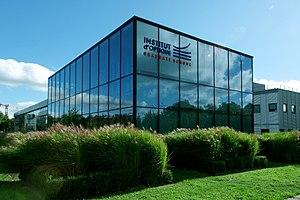
Locaux de l’école supérieure d'optique à Palaiseau
L’Institut d'Optique Graduate School est l'une des 205 écoles d'ingénieurs françaises accréditées par la CTI à délivrer un diplôme d'ingénieur et est un « établissement-composante » de l'Université Paris-Saclay. Il est également membre de ParisTech et est l’une des 14 écoles d’application de l’École Polytechnique.